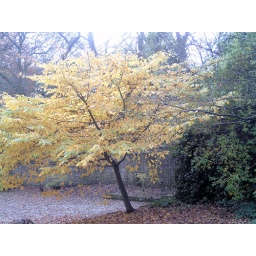
Samsung techwin digimax-340. This golden fleece like tree is situated in the grounds of Turton towers, Bolton.